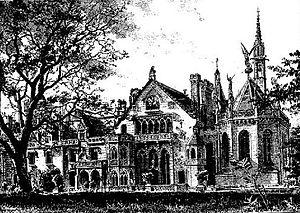
Concarneau
Le château de Kériolet est un château néo-gothique situé à proximité de Beuzec-Conq dans la commune française de Concarneau, dans le Finistère.